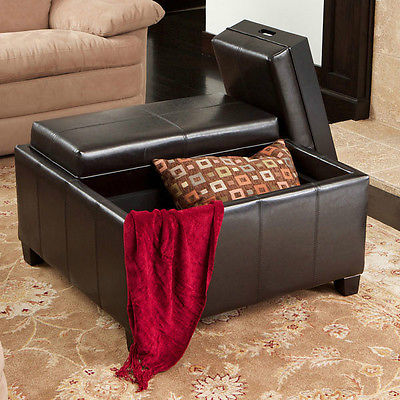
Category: sofa